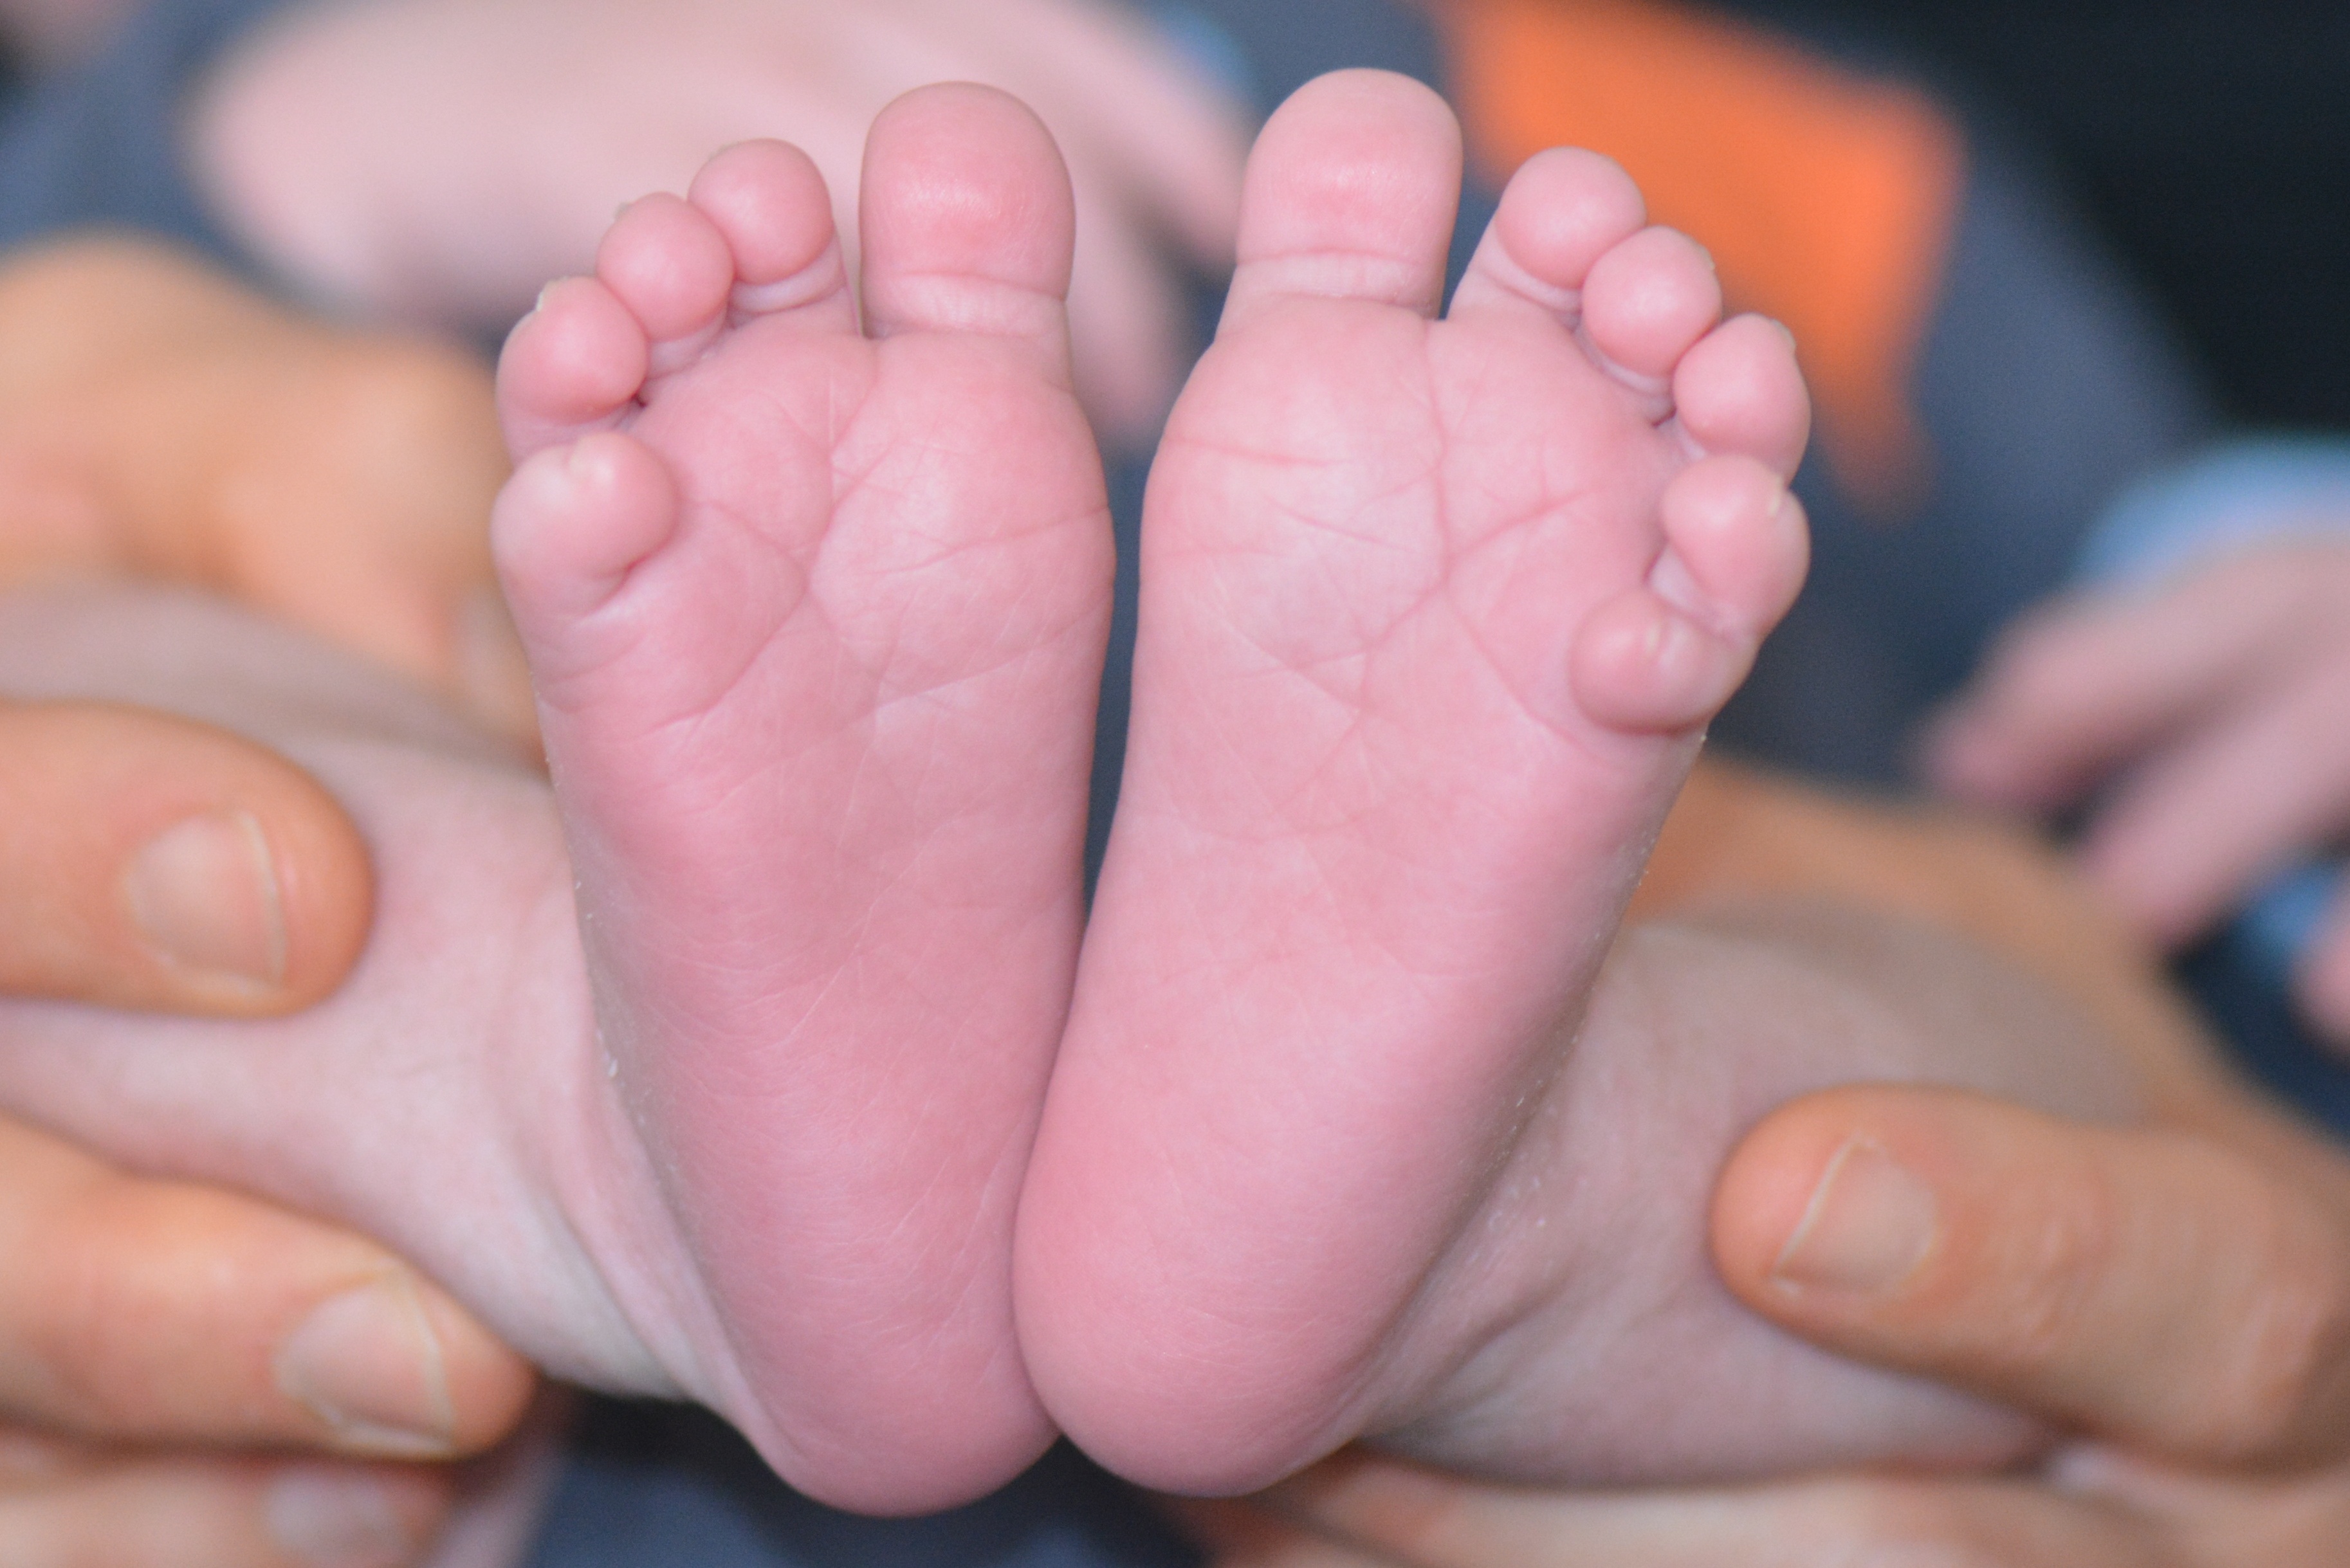
hand, feet, leg, finger, foot, sole, child, nail, mouth, close up, human body, face, nose, toes, infant, organ, toe, baby feet, sense, elf toes